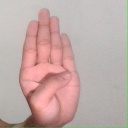
अक्षर: ब